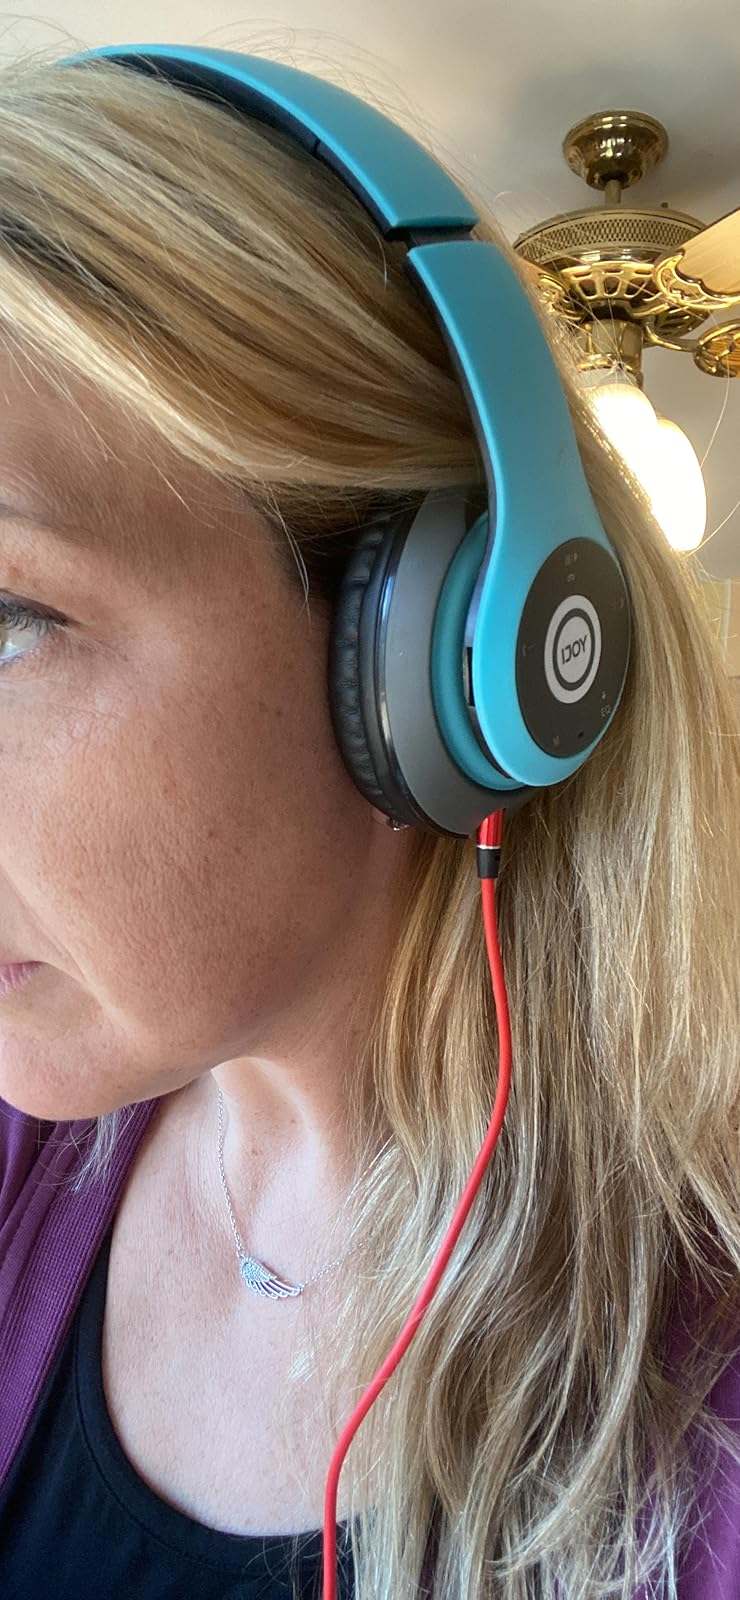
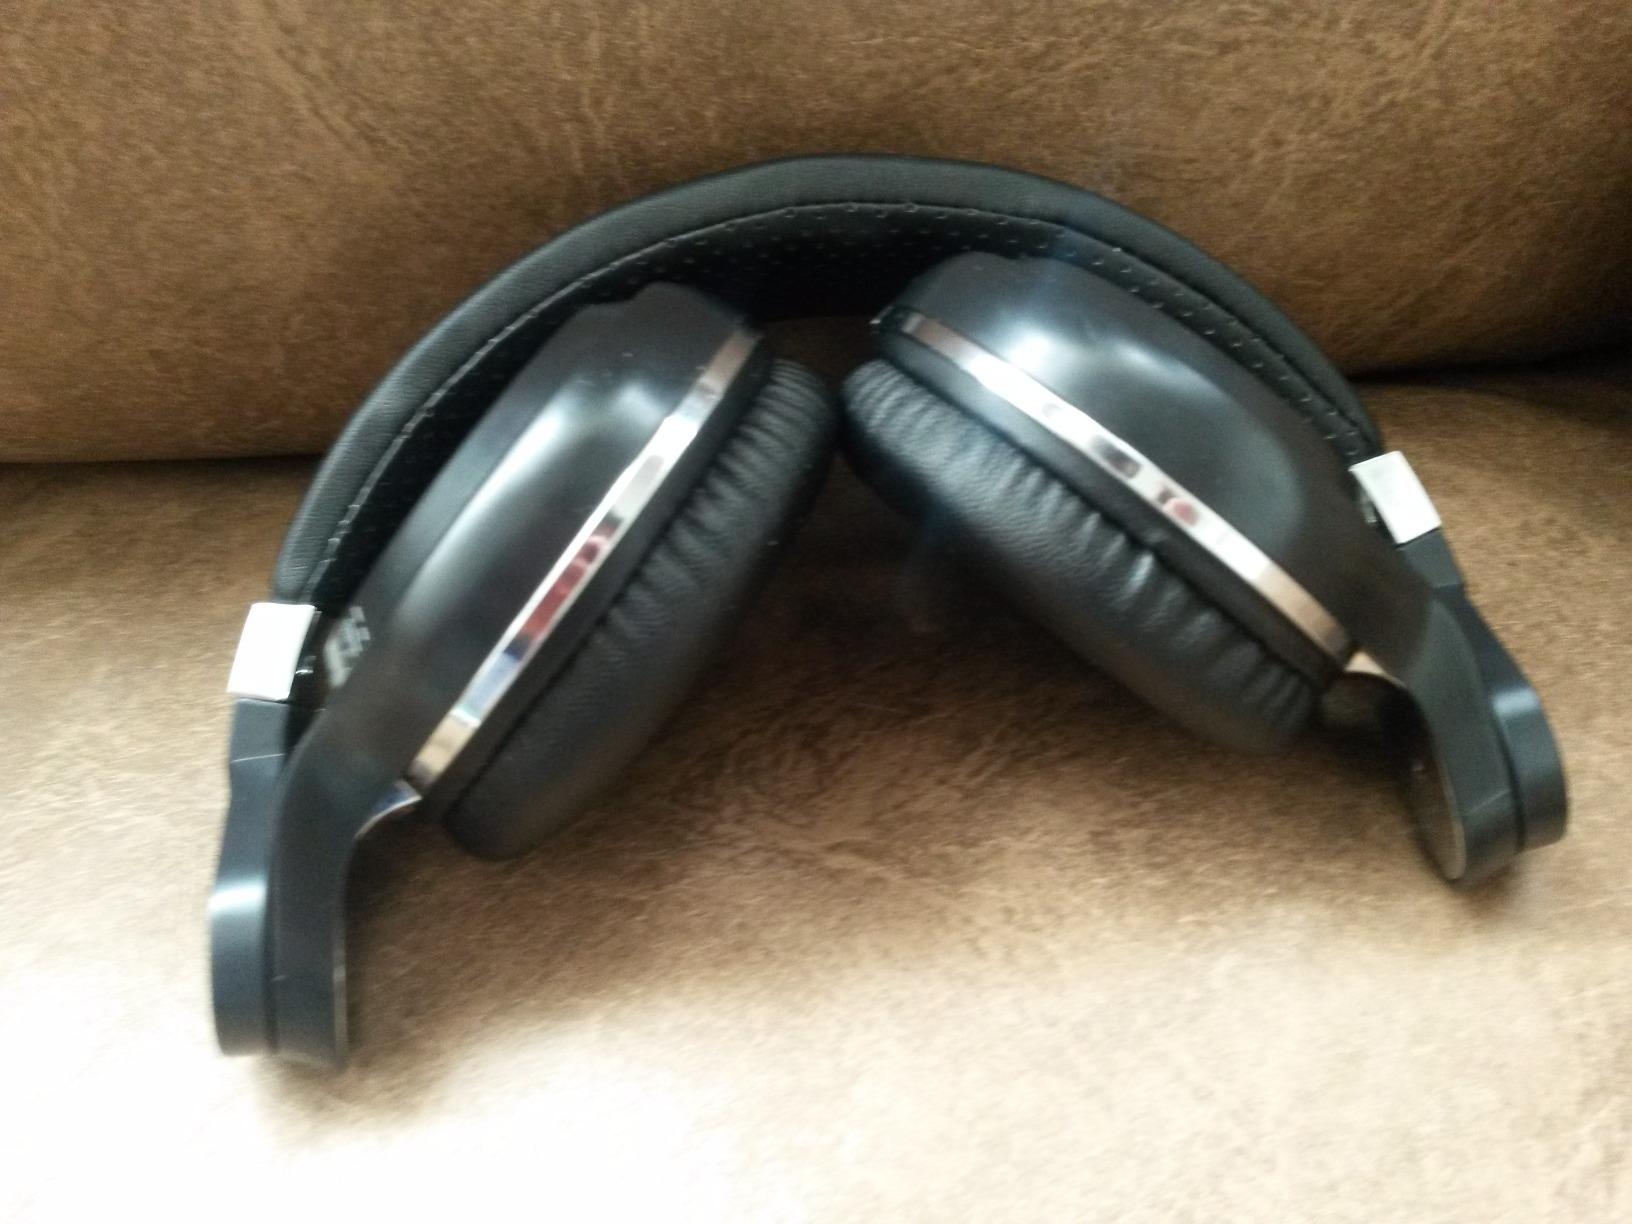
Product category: headphones
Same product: no